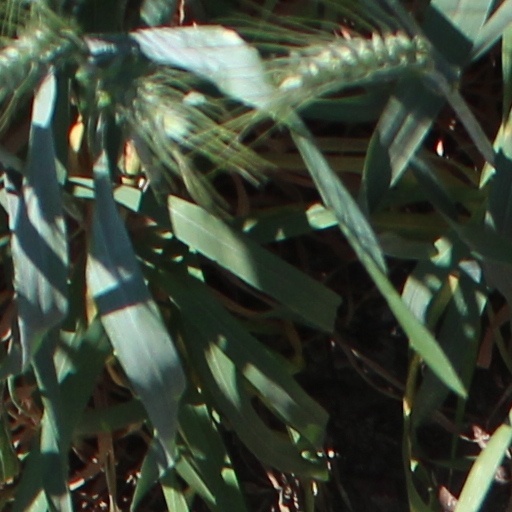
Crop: wheat